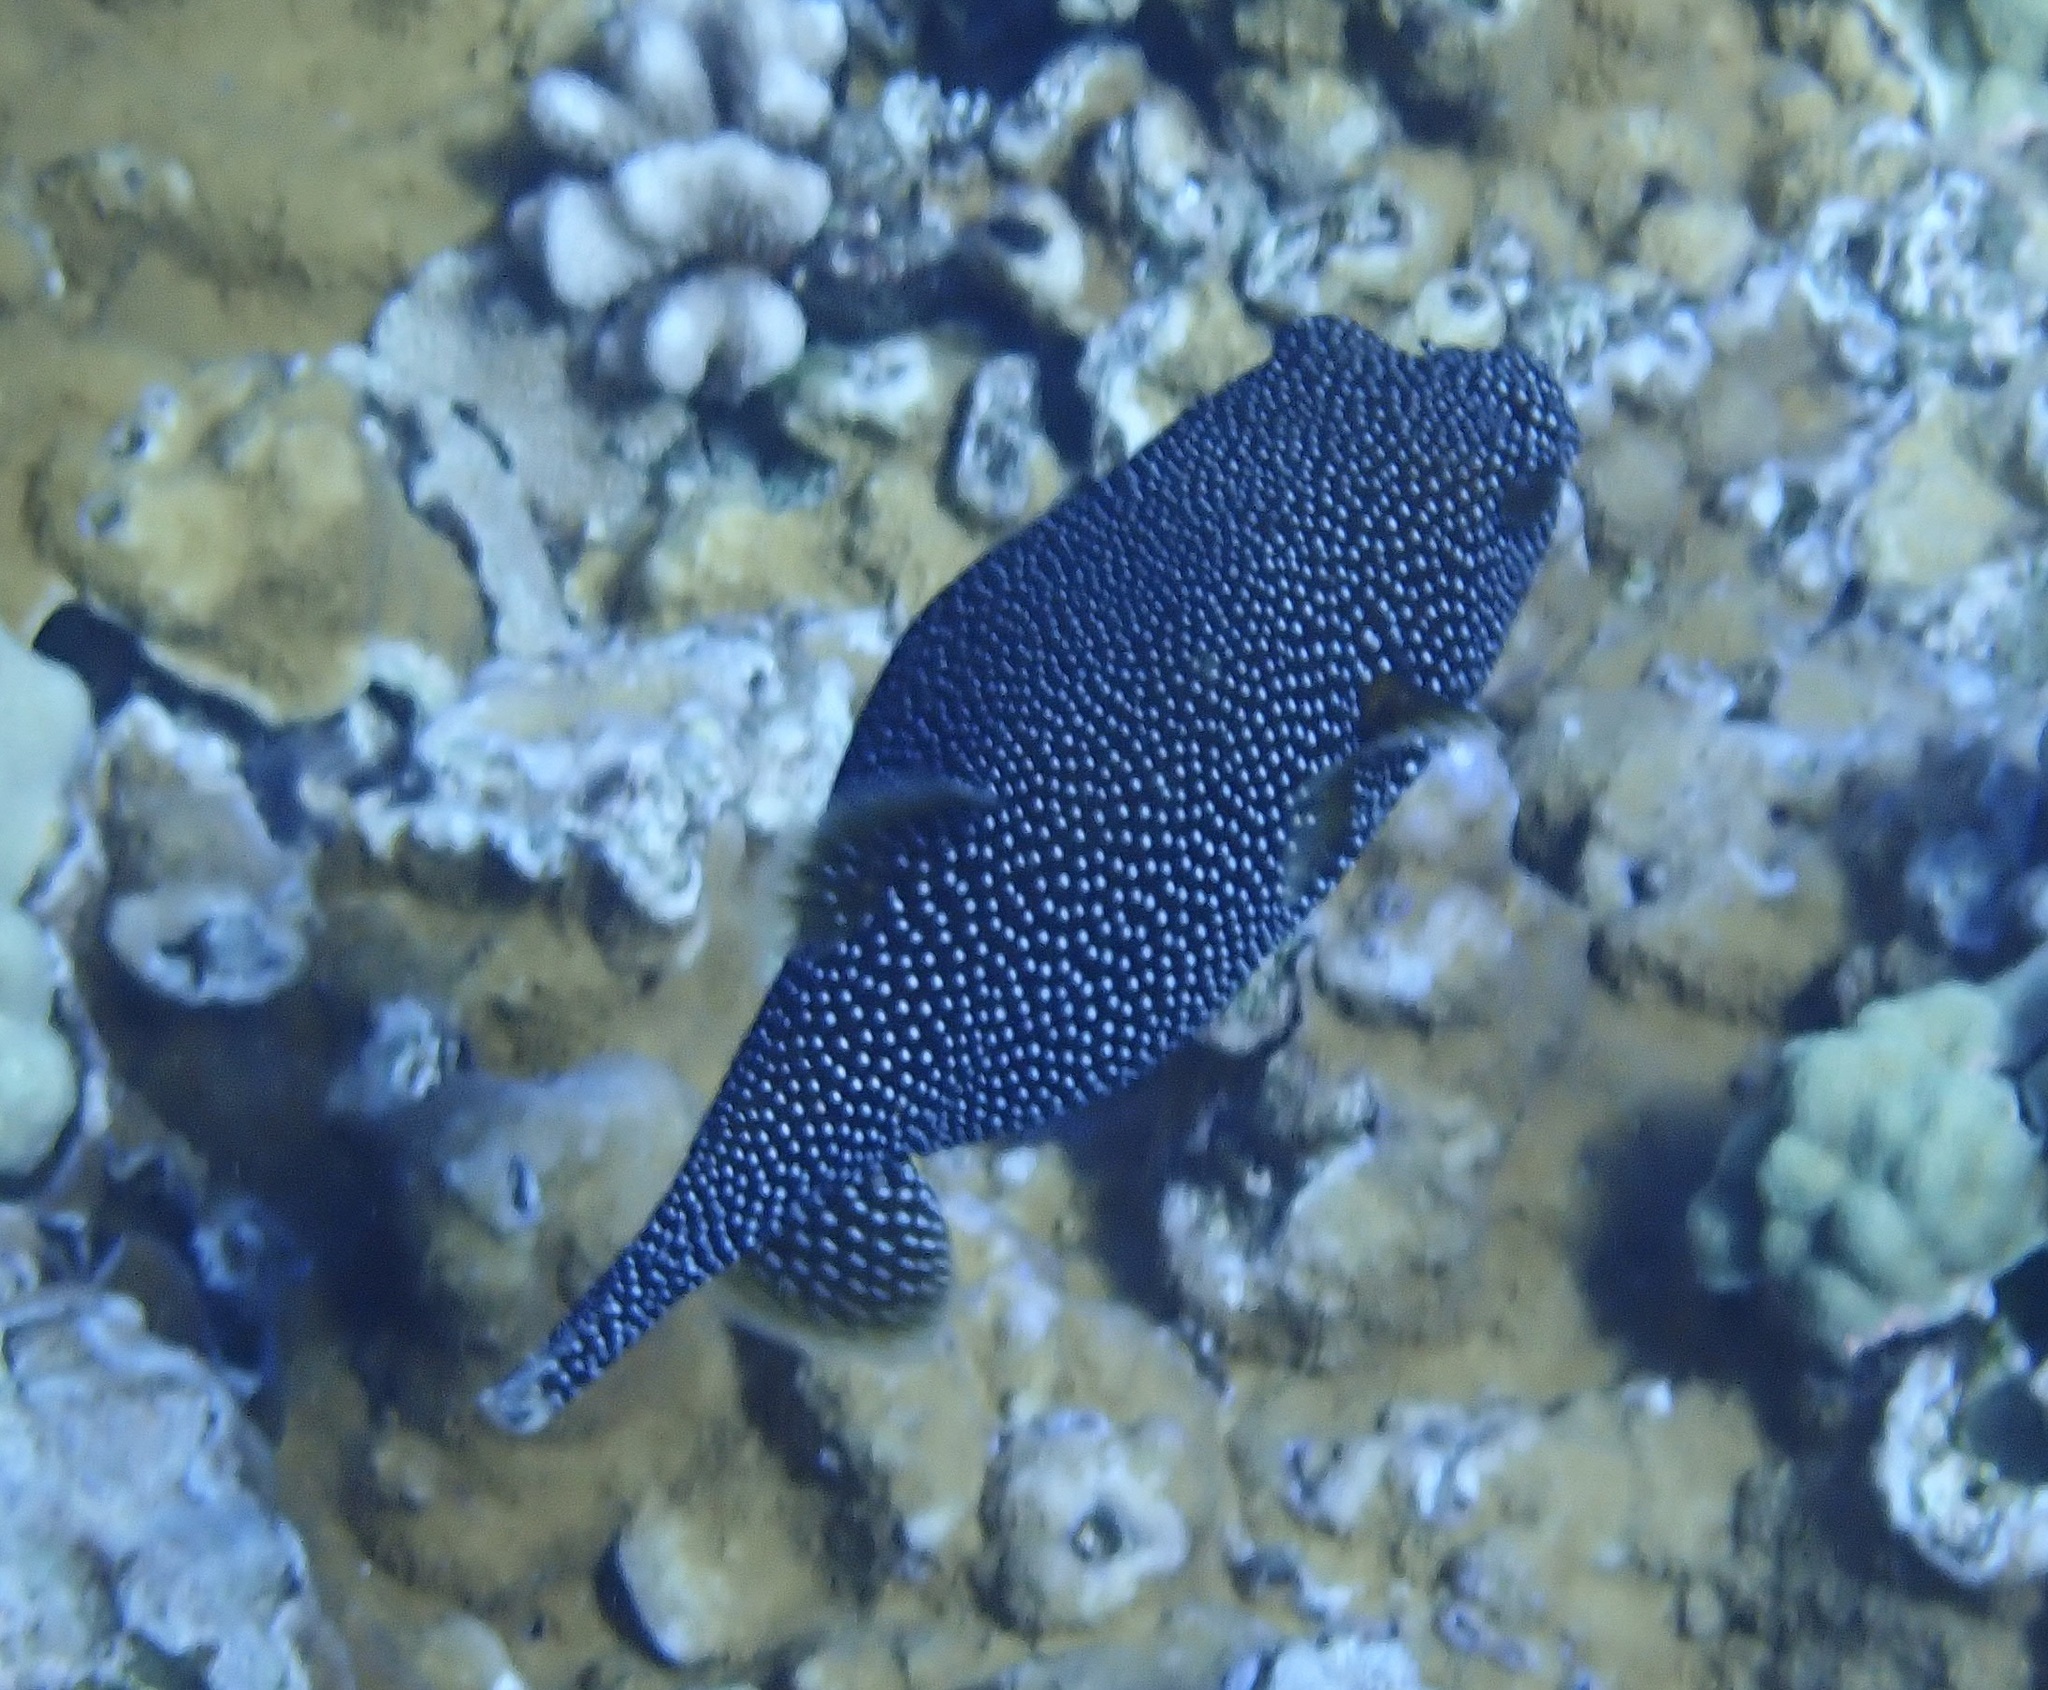
Arothron meleagris (Guineafowl Puffer)